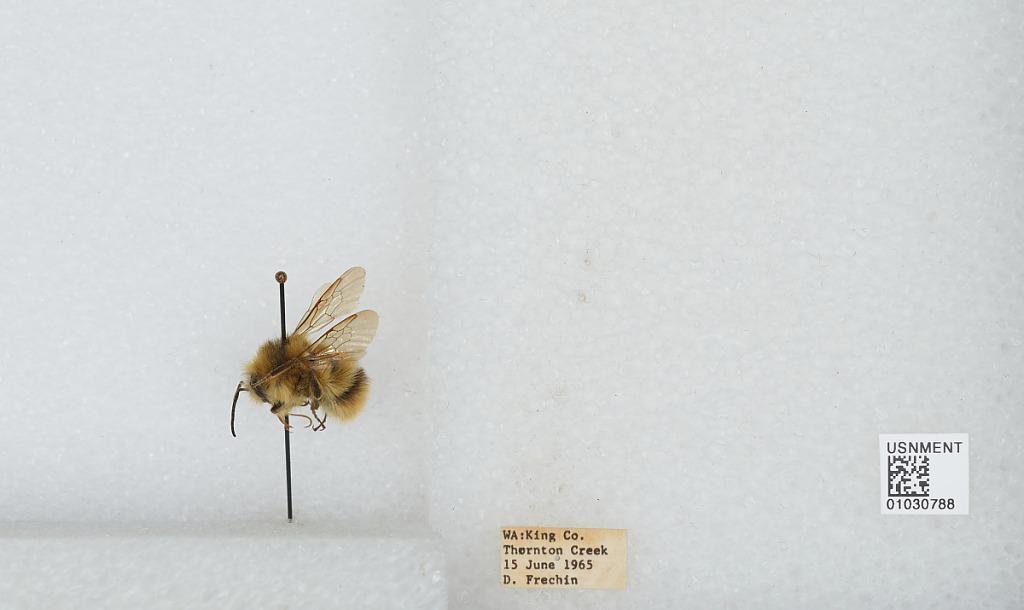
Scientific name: Bombus (Pyrobombus) mixtus Cresson
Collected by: D. Frechin
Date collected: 1965-6-15
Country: United States
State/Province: Washington
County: King
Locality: Thornton Creek
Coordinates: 47.7031, -122.309